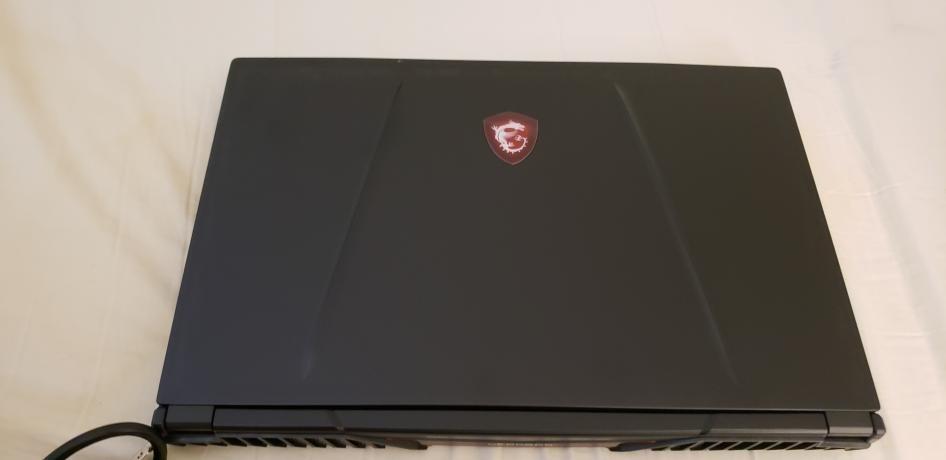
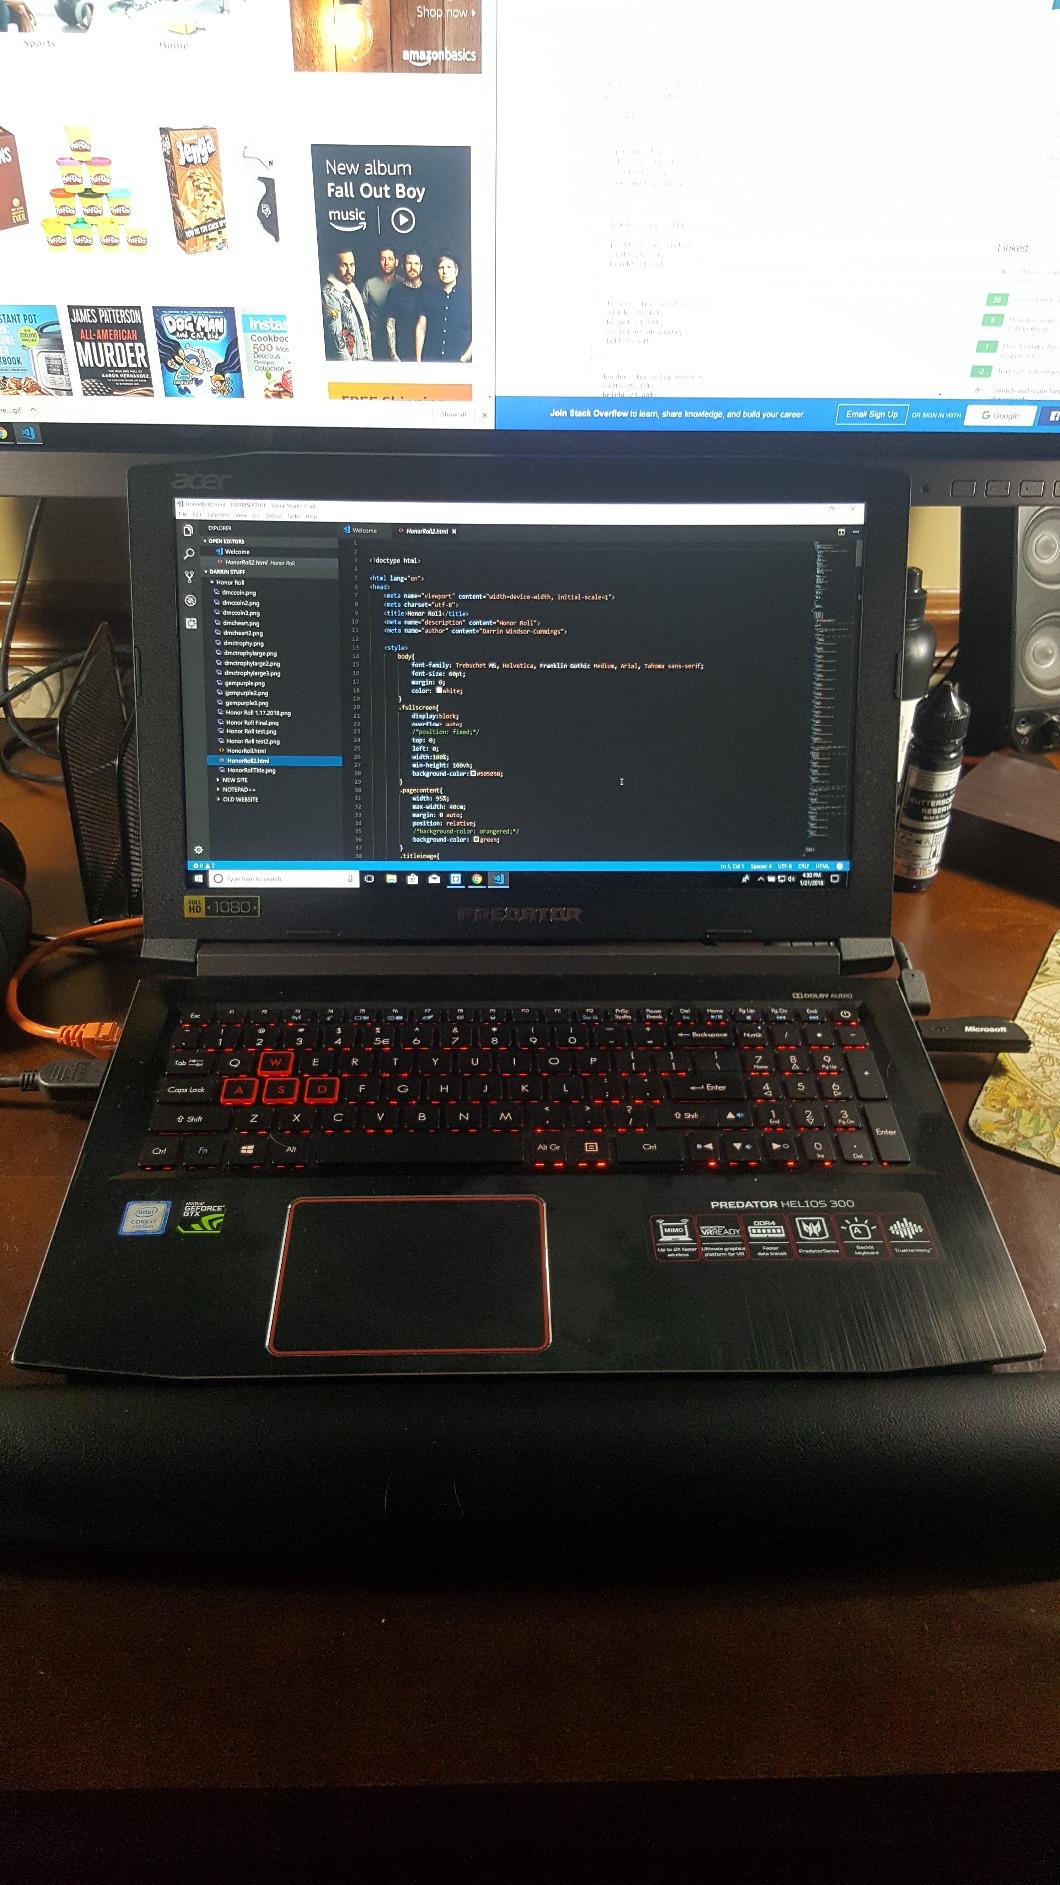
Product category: laptop
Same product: no